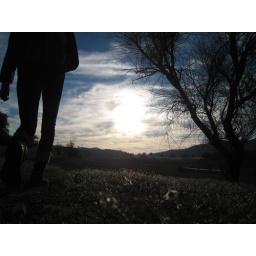
Dry river bed above Folsom Lake